RAF Binbrook

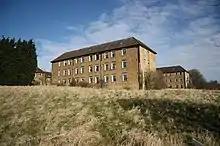

The station closed as a main operating base in the 1980s, although it continued as a relief landing ground for RAF Scampton into the early 1990s before eventually closing and all military activity ceasing, it was subsequently sold off for development.